Answer in natural language. How many Doorways are visible in the scene? Choose between the following options: 1, 3, 4, 0 or 2
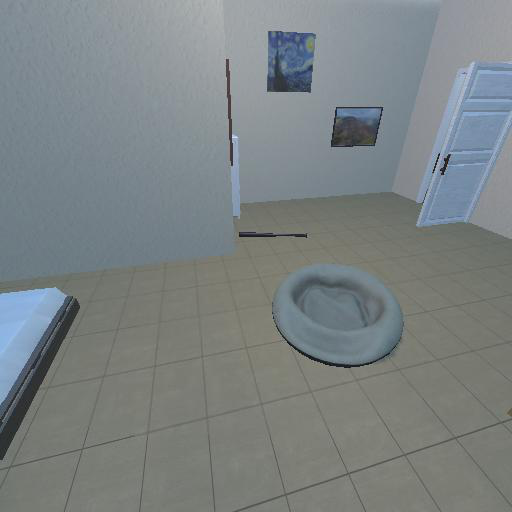
<answer>1</answer>